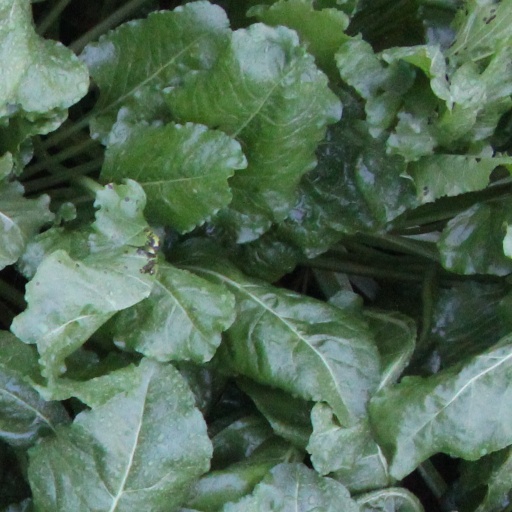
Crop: sugar beet